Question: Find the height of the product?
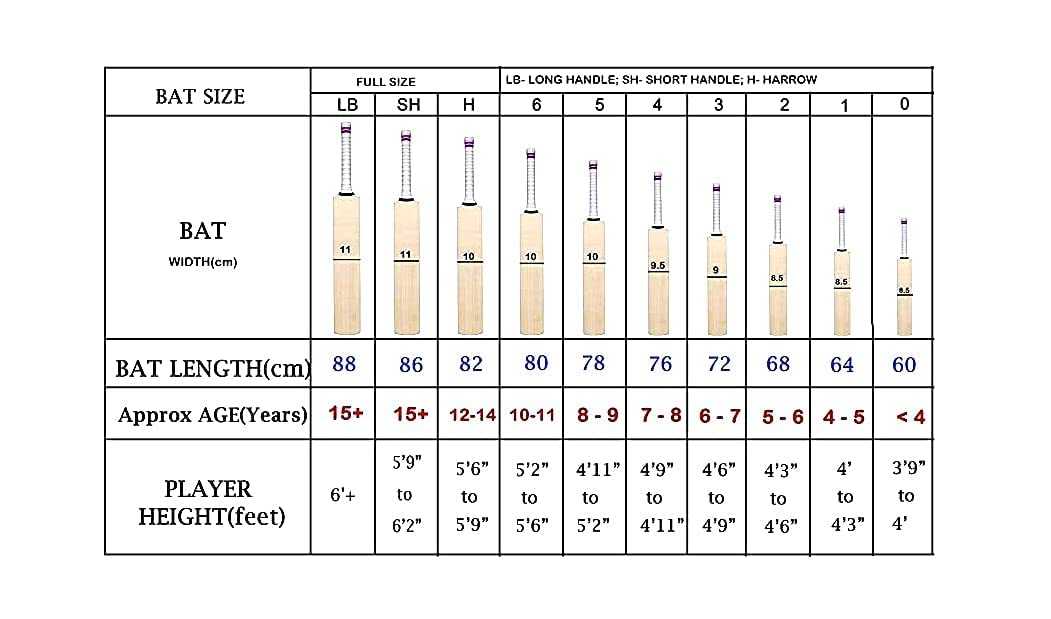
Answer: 4.0 foot